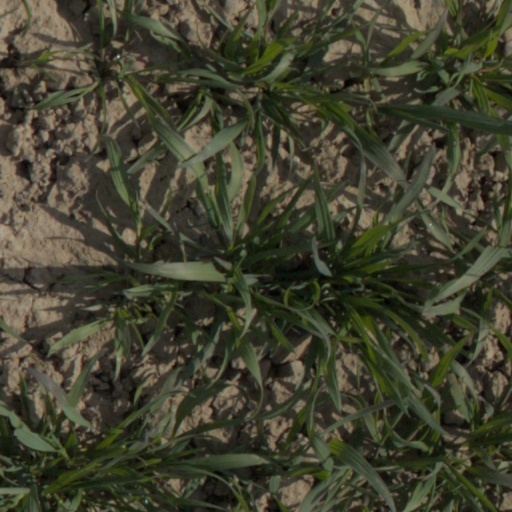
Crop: wheat